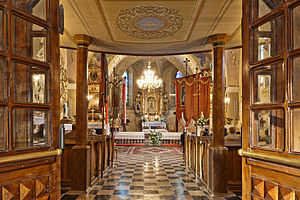
Johannes Døberens Kirke (Korzkiew)
Kirkens interiør
Kirken for Johannes Døberens Fødsel er en romersk-katolsk sognekirke i landsbyen Korzkiew i Krakow Stift i det sydlige Polen. Kirken er navngivet efter sin skytshelgen Johannes Døberen og opførtes i 1623, hvor godsejer Alexander Ługowski finansierede opførelsen af kirken i barok stil, som den stadig fremstår den dag i dag. Kirken opførtes på samme sted, hvor der tidligere stod en trækirke, som opførtes i den anden halvdel af det 14. århundrede.